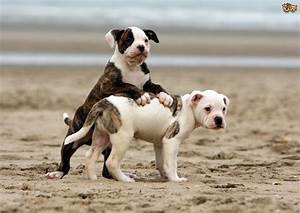
Label: dog